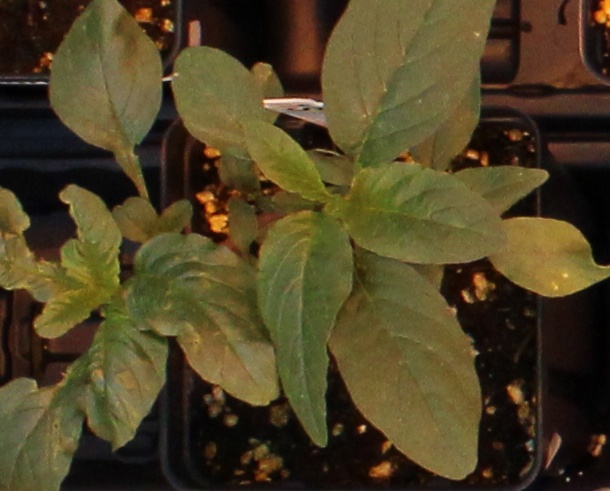
Label: Waterhemp